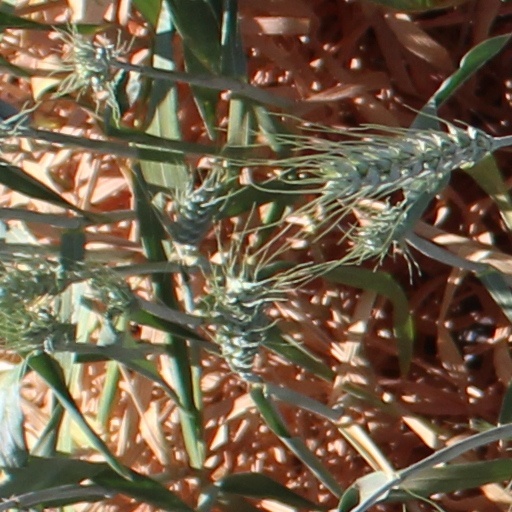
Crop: wheat